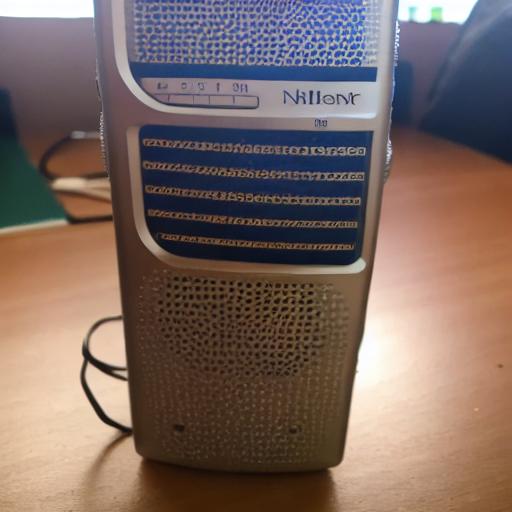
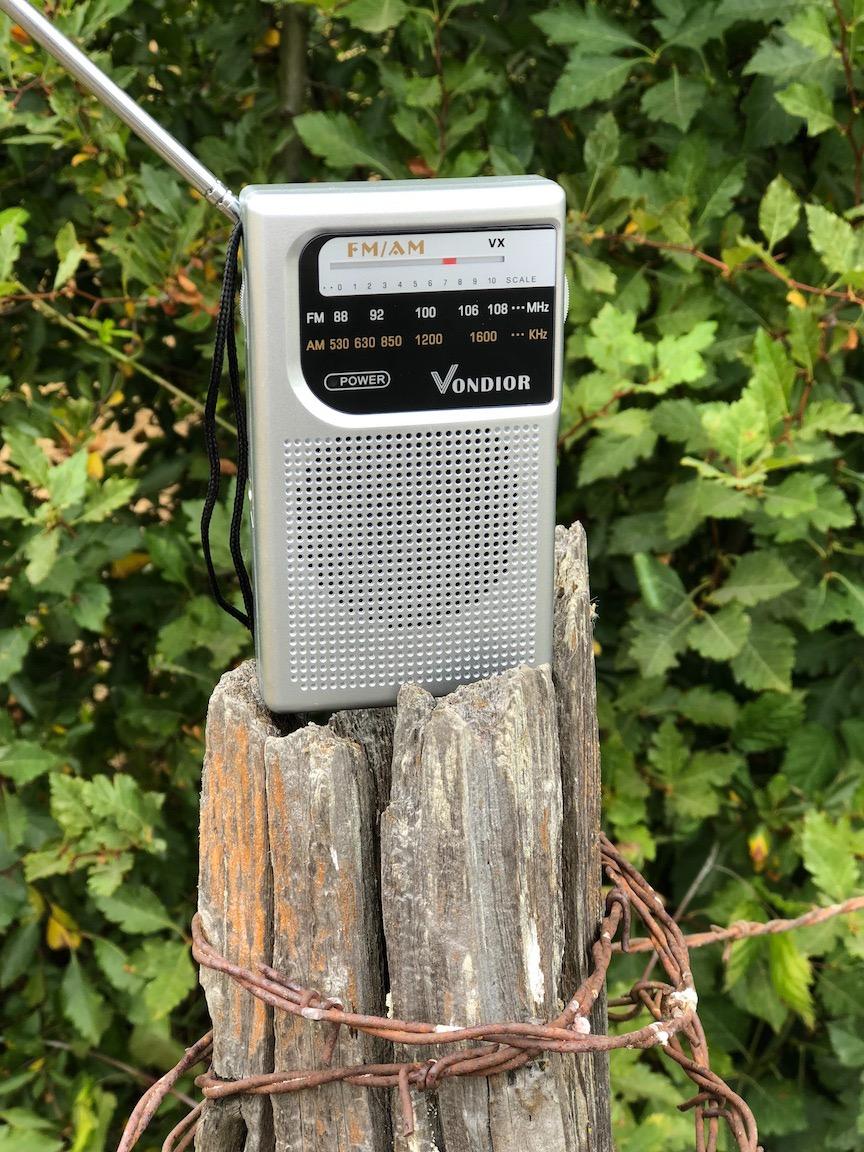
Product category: radio
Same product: no